Zhang Zuolin

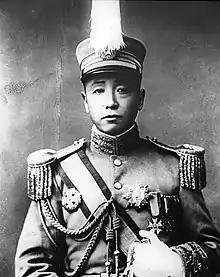
Zhang in Beiyang Army regalia

During the 1911 Xinhai Revolution some military commanders wanted to declare independence for Manchuria; but the pro-Manchu governor used Zhang's regiment to set up a "Manchurian People's Peacekeeping Council", intimidating would-be rebels and revolutionaries. For his efforts in preventing civil disturbance and revolution, Zhang was named the Vice Minister of Military Affairs.